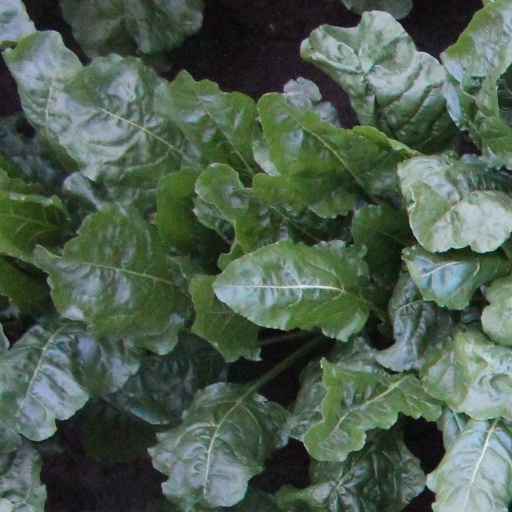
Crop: sugar beet